Vytynanky (Wycinanki)

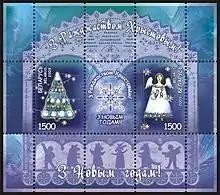
Postage stamp from Belarus inspired by "Vytynanky"

Vytynanky (Витина́нки) in Ukraine or Wycinanki in Poland or Vycinanki (Выцінанкі) in Belarus, is a Slavic version of the art form of papercutting, popular in Belarus, Poland, and Ukraine.